Chris Colabello

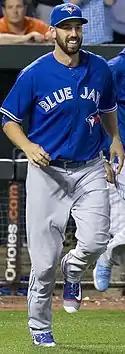
Colabello during the 2015 season

On December 8, 2014, Colabello was claimed off waivers by the Toronto Blue Jays. They designated him for assignment on February 4, 2015, and he was outrighted to the Triple-A Buffalo Bisons on February 11. Colabello batted .337 with 5 home runs and 18 RBI in April 2015, and was named the International League Player of the Month. On May 5, Colabello's contract was purchased by the Blue Jays. In his second game with the Blue Jays, Colabello recorded his first career four-hit game. On May 29, Colabello played his first game against his former team, the Minnesota Twins. In the ninth inning, he hit a tiebreaking two-run home run off closer Glen Perkins to help the Blue Jays win 6–4. Colabello continued his excellent batting on June 7, when he helped the Blue Jays sweep the Houston Astros by hitting a walk-off two-run single. With the hit, he also extended his career-high hitting streak to 17 games. He hit his first career triple on October 2.